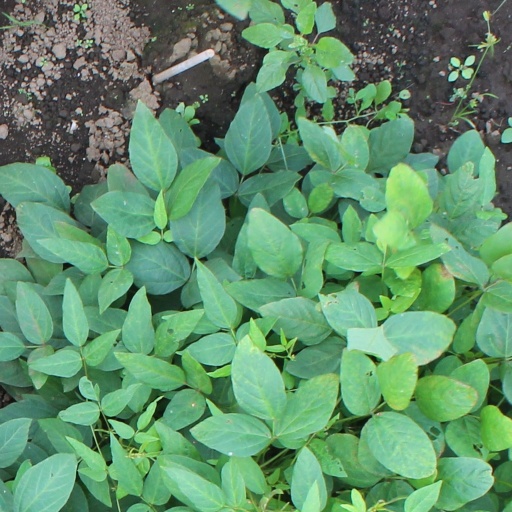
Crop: soybean